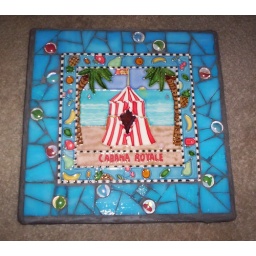
This is a Christmas gift for my friend Lisa's beach house in Huntington Beach.